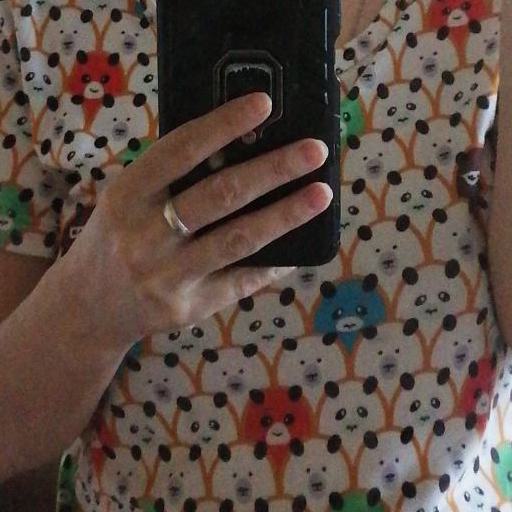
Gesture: no_gesture